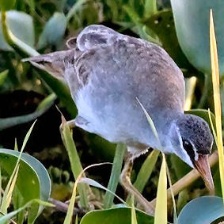
Species: WHITE BROWED CRAKE
Scientific name: AMAURORNIS CINEREA